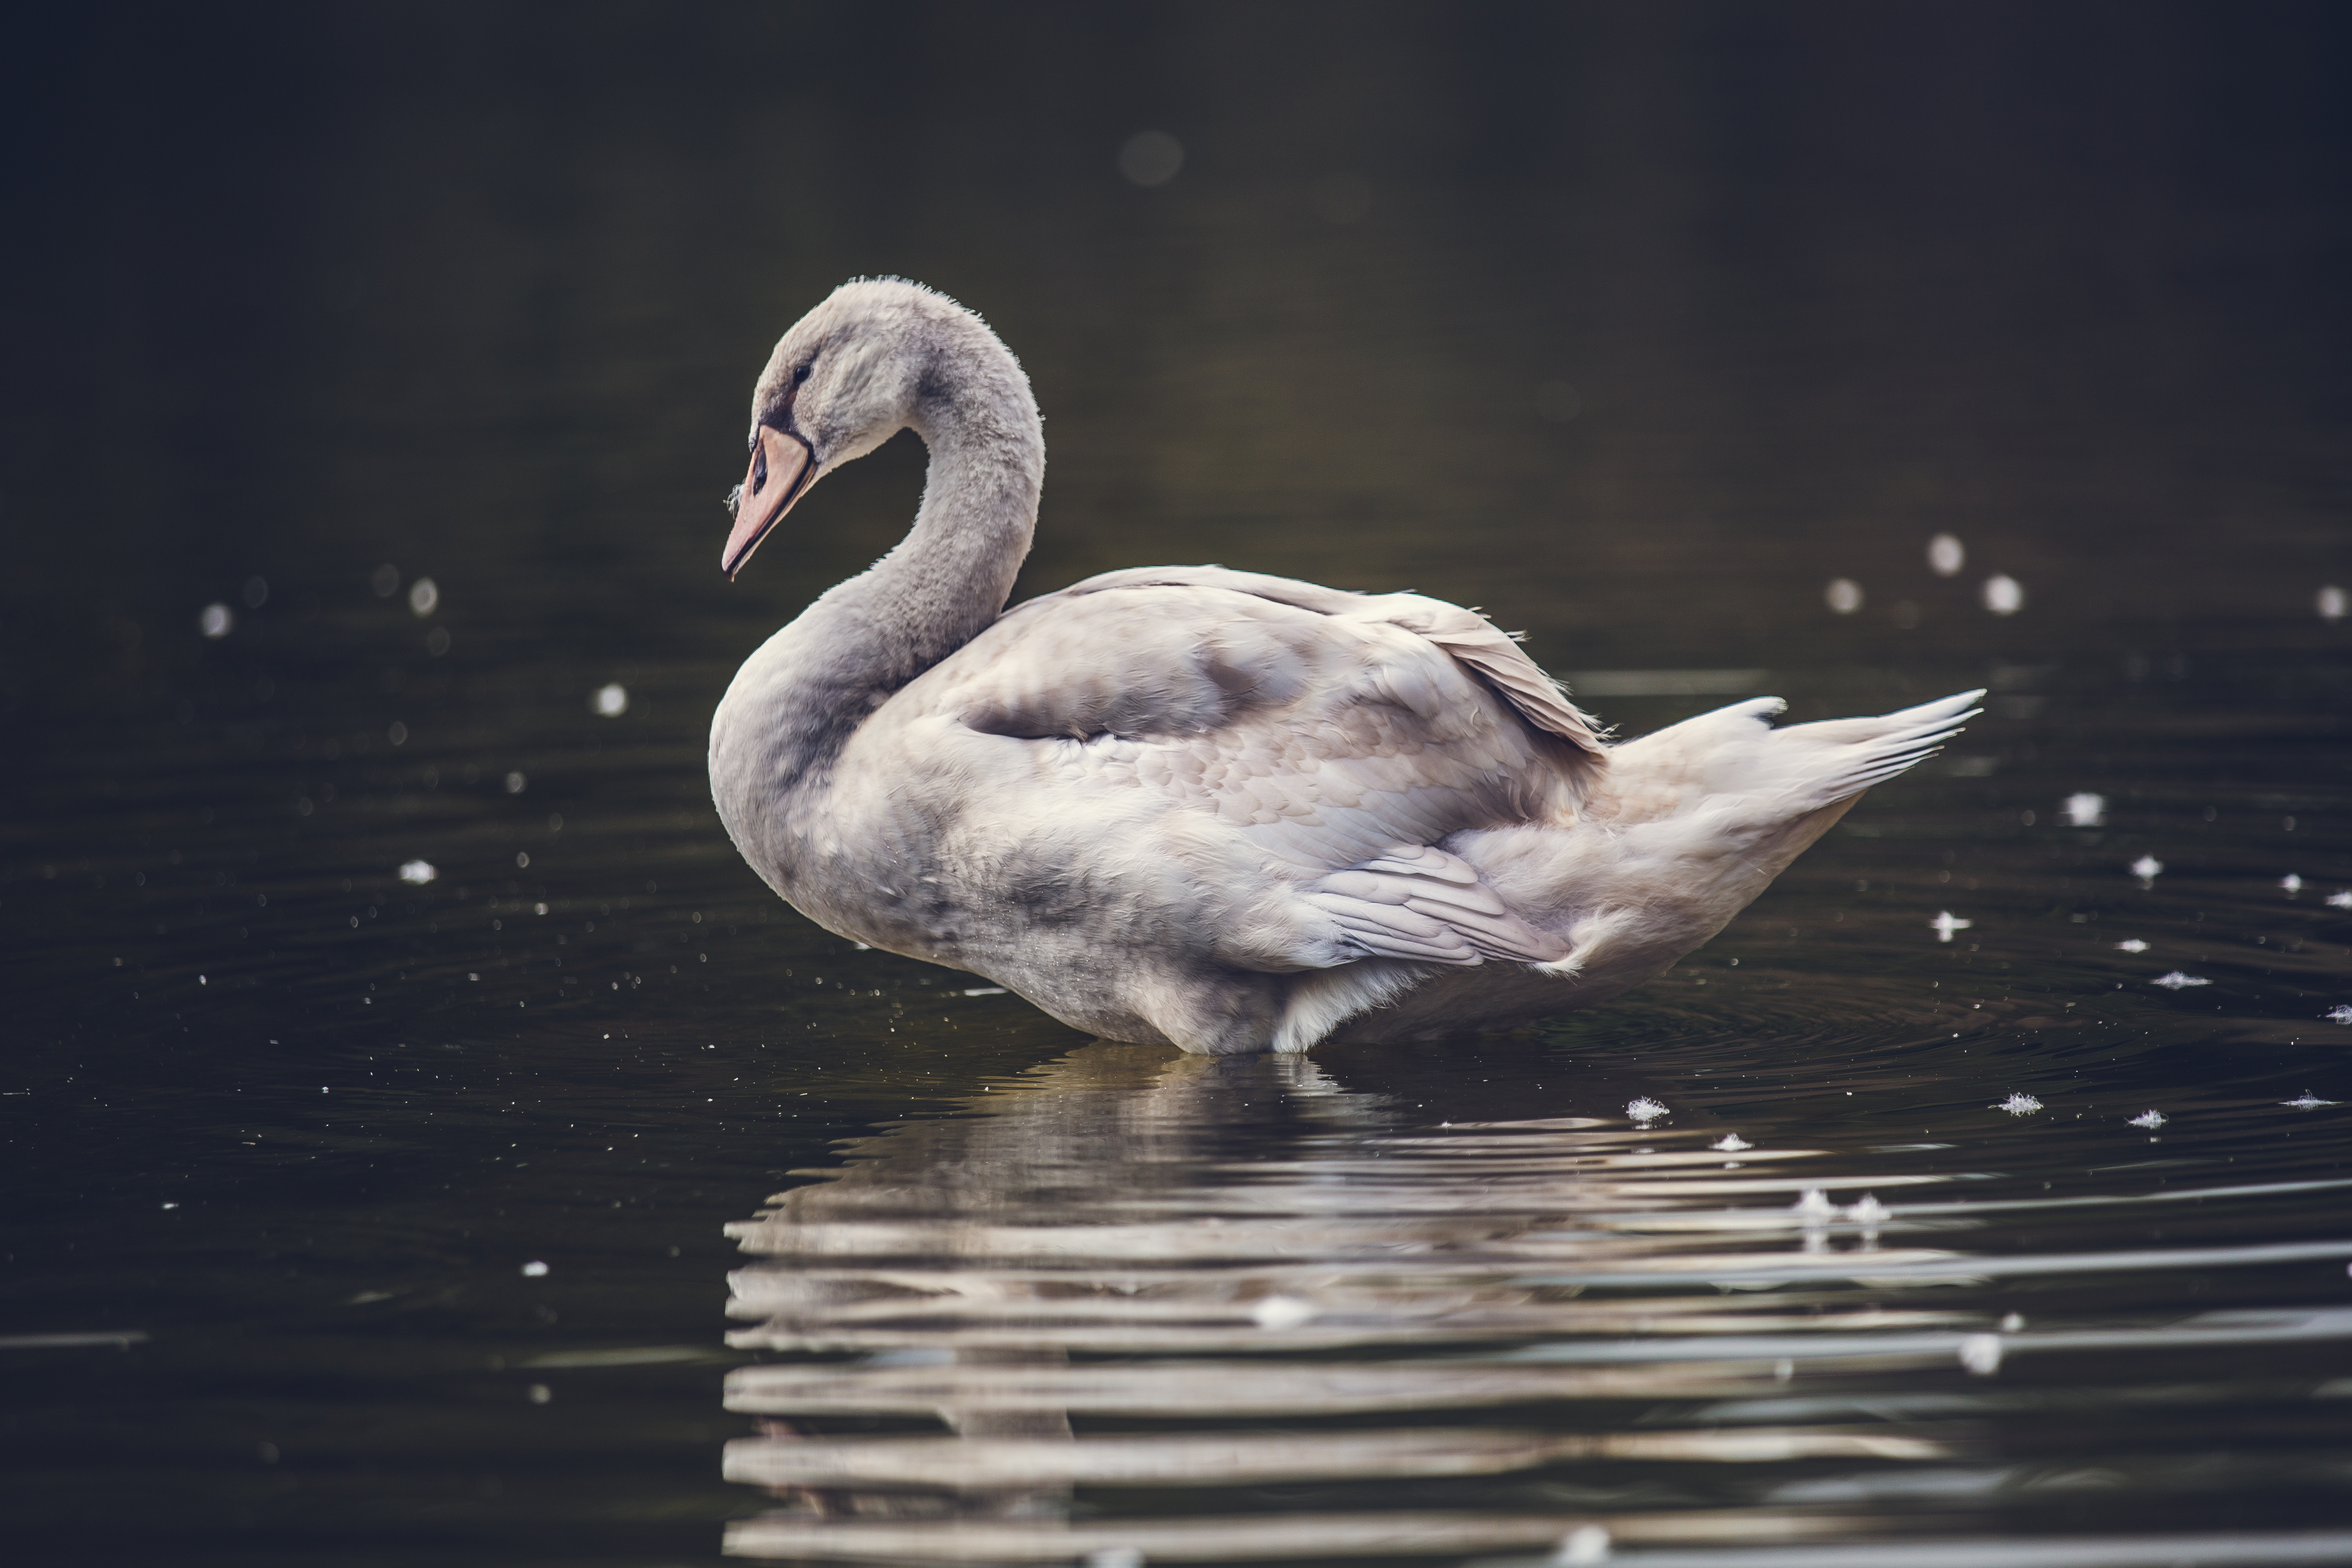
water, nature, bird, wing, lake, animal, ripple, reflection, beak, fauna, swan, duck, vertebrate, waterfowl, water bird, ducks geese and swans